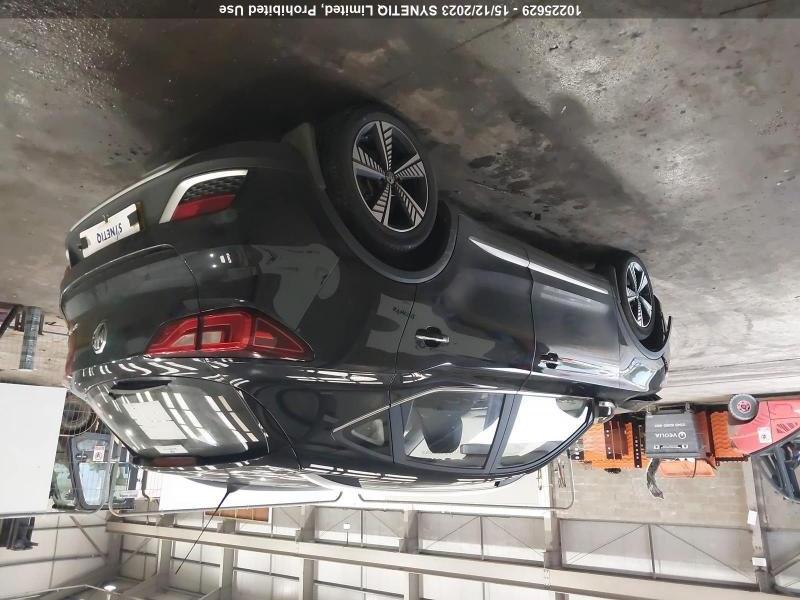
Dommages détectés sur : aile avant gauche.
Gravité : mineur